French language

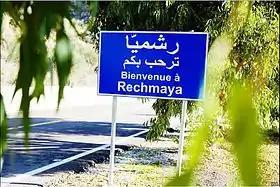
Town sign in Standard Arabic and French at the entrance of Rechmaya in Lebanon

A former French mandate, Lebanon designates Arabic as the sole official language, while a special law regulates cases when French can be publicly used. Article 11 of Lebanon's Constitution states that "Arabic is the official national language. A law determines the cases in which the French language is to be used". The French language in Lebanon is a widespread second language among the Lebanese people, and is taught in many schools along with Arabic and English. French is used on Lebanese pound banknotes, on road signs, on Lebanese license plates, and on official buildings (alongside Arabic).